Philip Drugeth

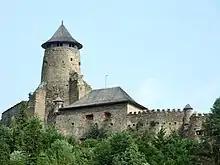
Philip Drugeth possessed Lubló Castle in Szepes County (today in Stará Ľubovňa, Slovakia)

In just over a decade, Philip Drugeth became one of the richest landowners in the Kingdom of Hungary. When he died without male heir in 1327, his possessions (personal wealth) were reverted to the Crown, but Charles I made Drugeth's nephew William as his heir and he renewed and transcribed the previous land donations to him in August 1327. William was inducted to his new properties in February 1328. This document itemizes his inherited (i.e. not "honor") estates ("iure perpetuo"). Accordingly, when Drugeth died, he was considered the owner of the following castles and possessions with its accessories: the castles of Lubló and the nearby town Podolin in Szepes County (present-day Stará Ľubovňa and Podolínec in Slovakia, respectively), the castle of Palocsa (Plaveč) with six villages, Bertót (Bertotovce), Újfalu (Vámosújfalu, present-day Chminianska Nová Ves), Frics (Fričovce), Hedri (Hendrichovce), Siroka (Široké), Vitézfalva (Víťaz) in Sáros County, the castle of Parics with the village Terebes (Trebišov, Slovakia), along with the castles of Barkó and Jeszenő in Zemplén County. Among the castles that Drugeth possessed by the right of inheritance, only Lubló in Szepes County was within the borders of the Drugeth Province, all the others were located in Zemplén and Sáros counties, which did not belong to the province at that time (later William extended his territorial rule to these counties too).